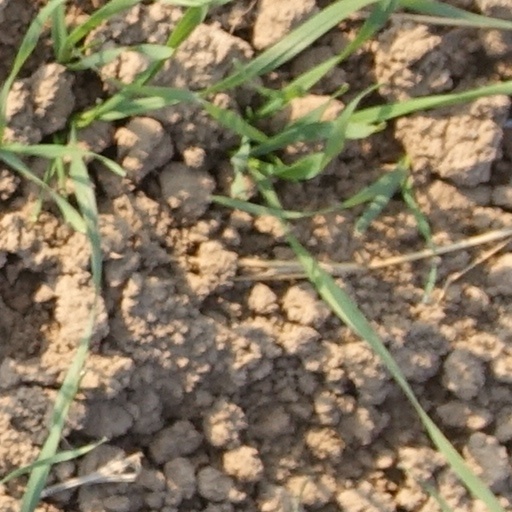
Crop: wheat